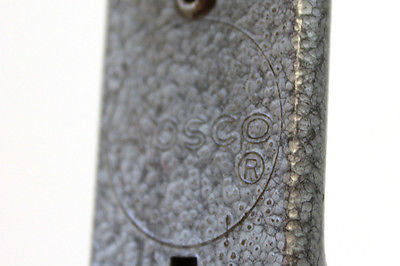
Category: stapler